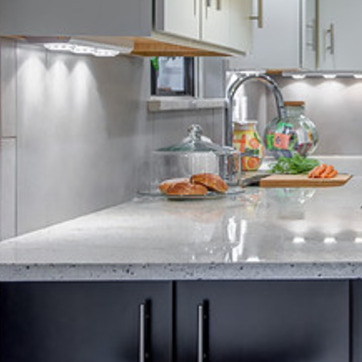
Material: food